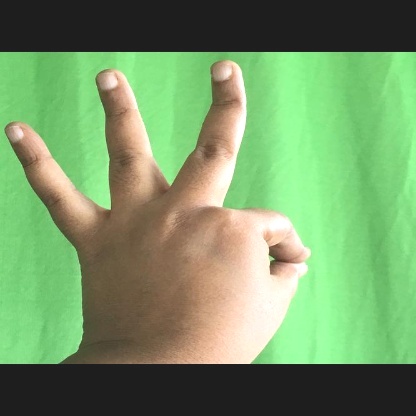
Mudra: Hamsasyam